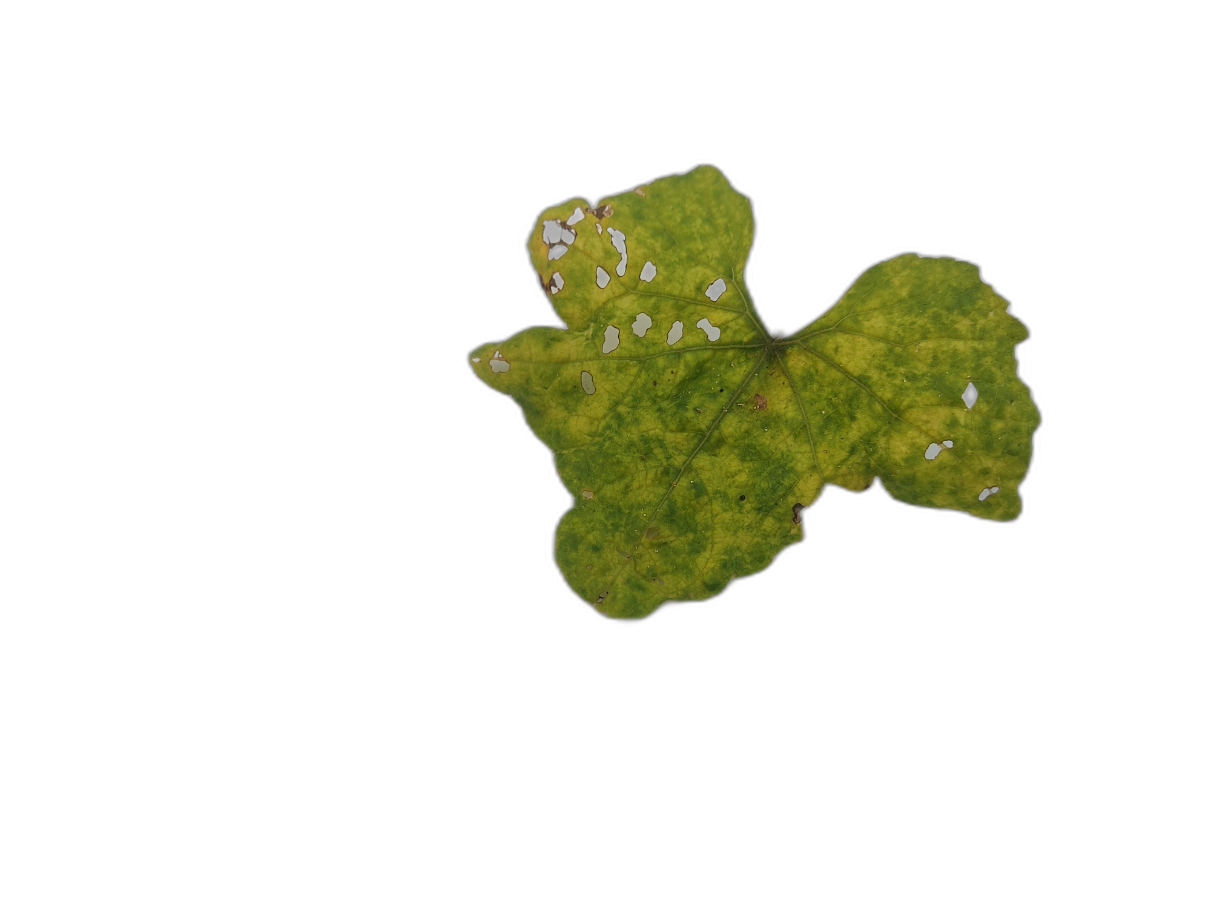
Crop: Zucchini
Label: Anthracnose